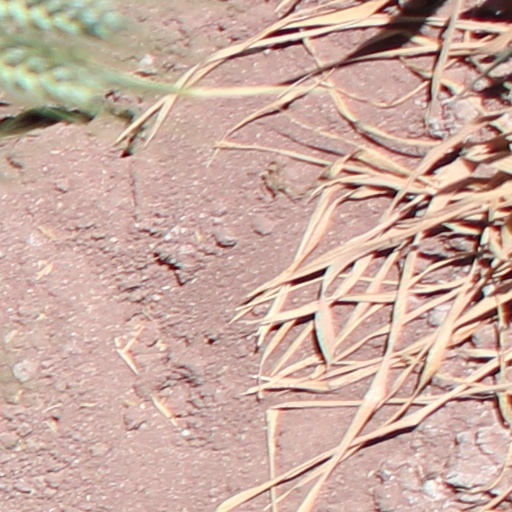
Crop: wheat